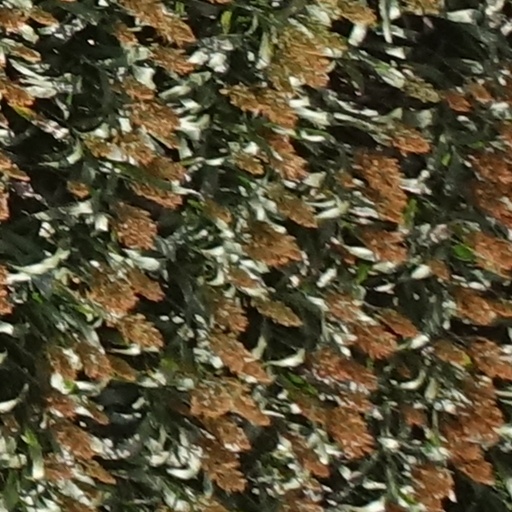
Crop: sorghum